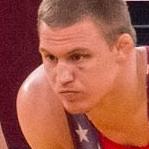
Age: 25